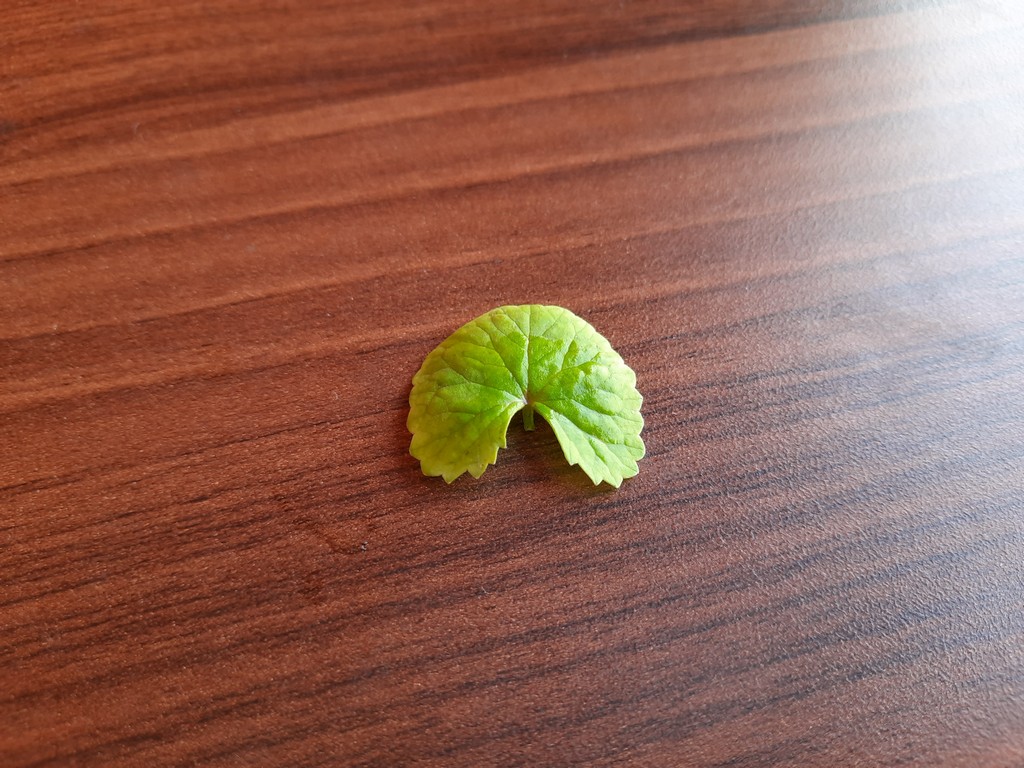
Label: Healthy